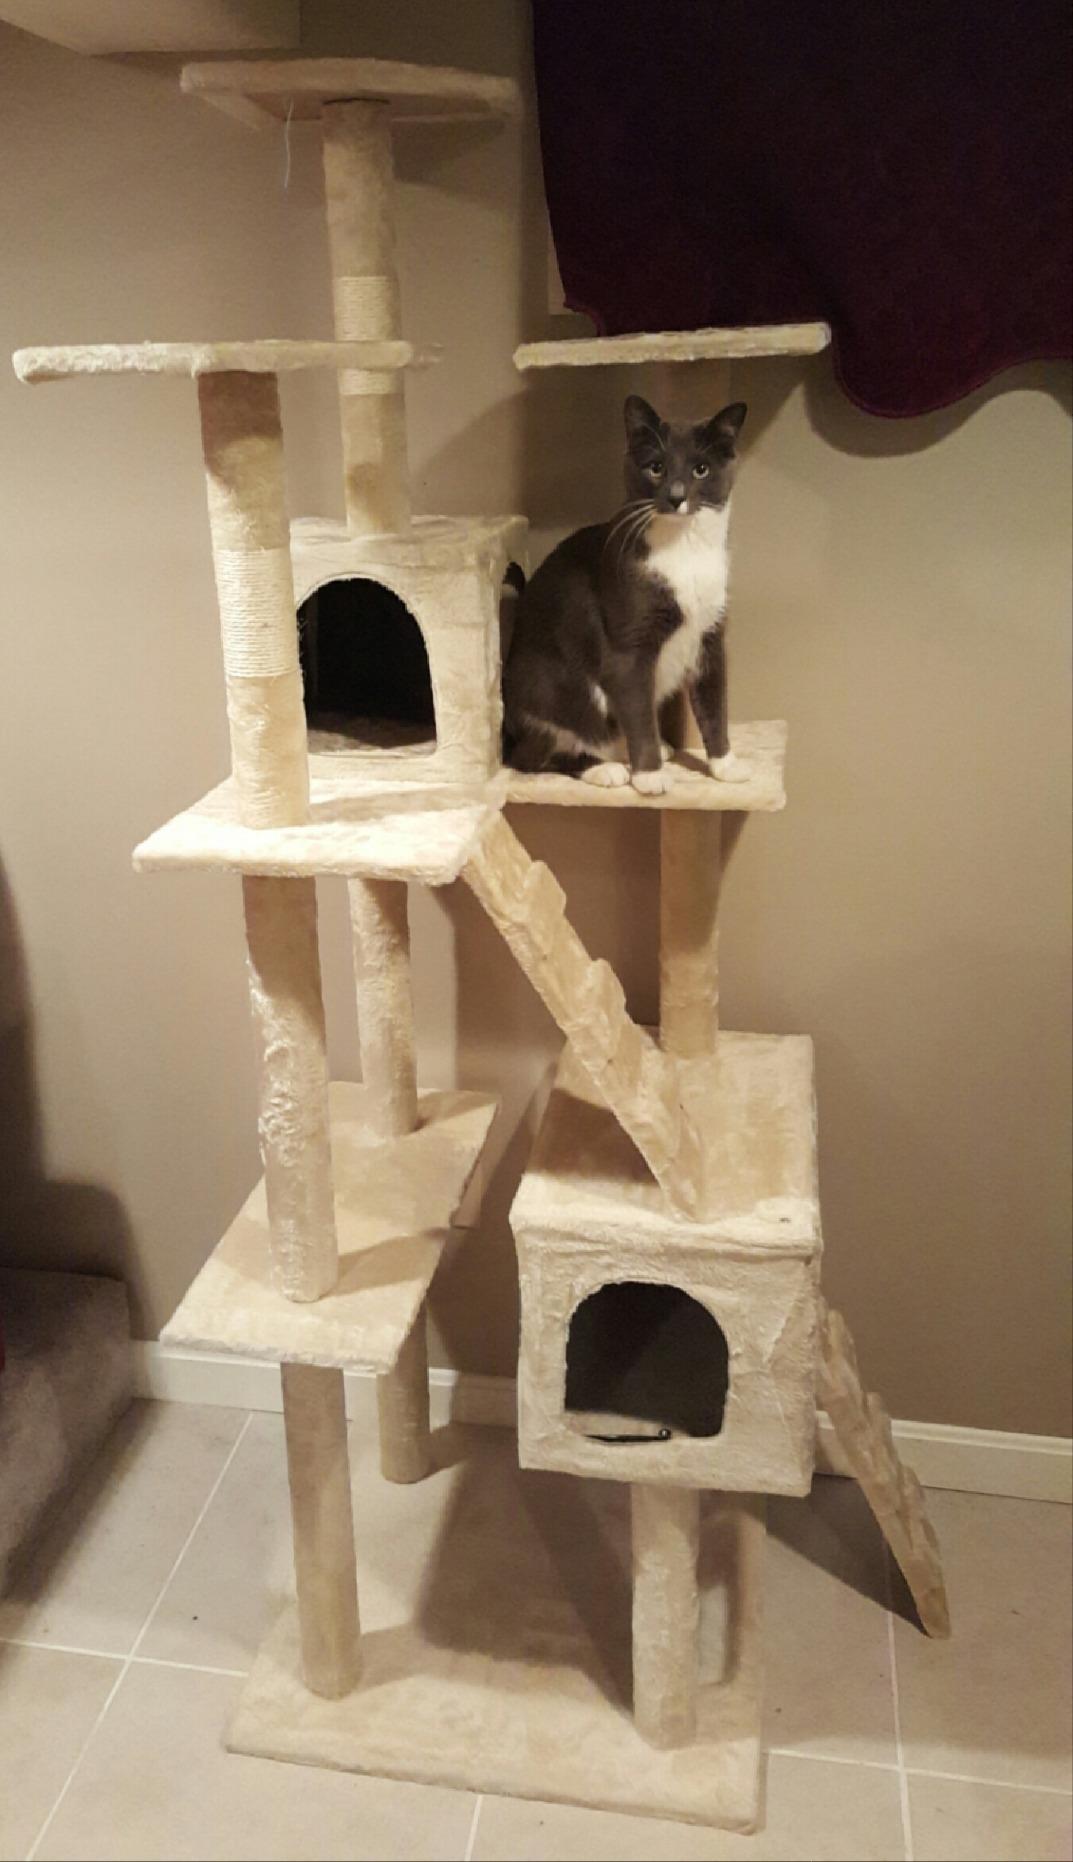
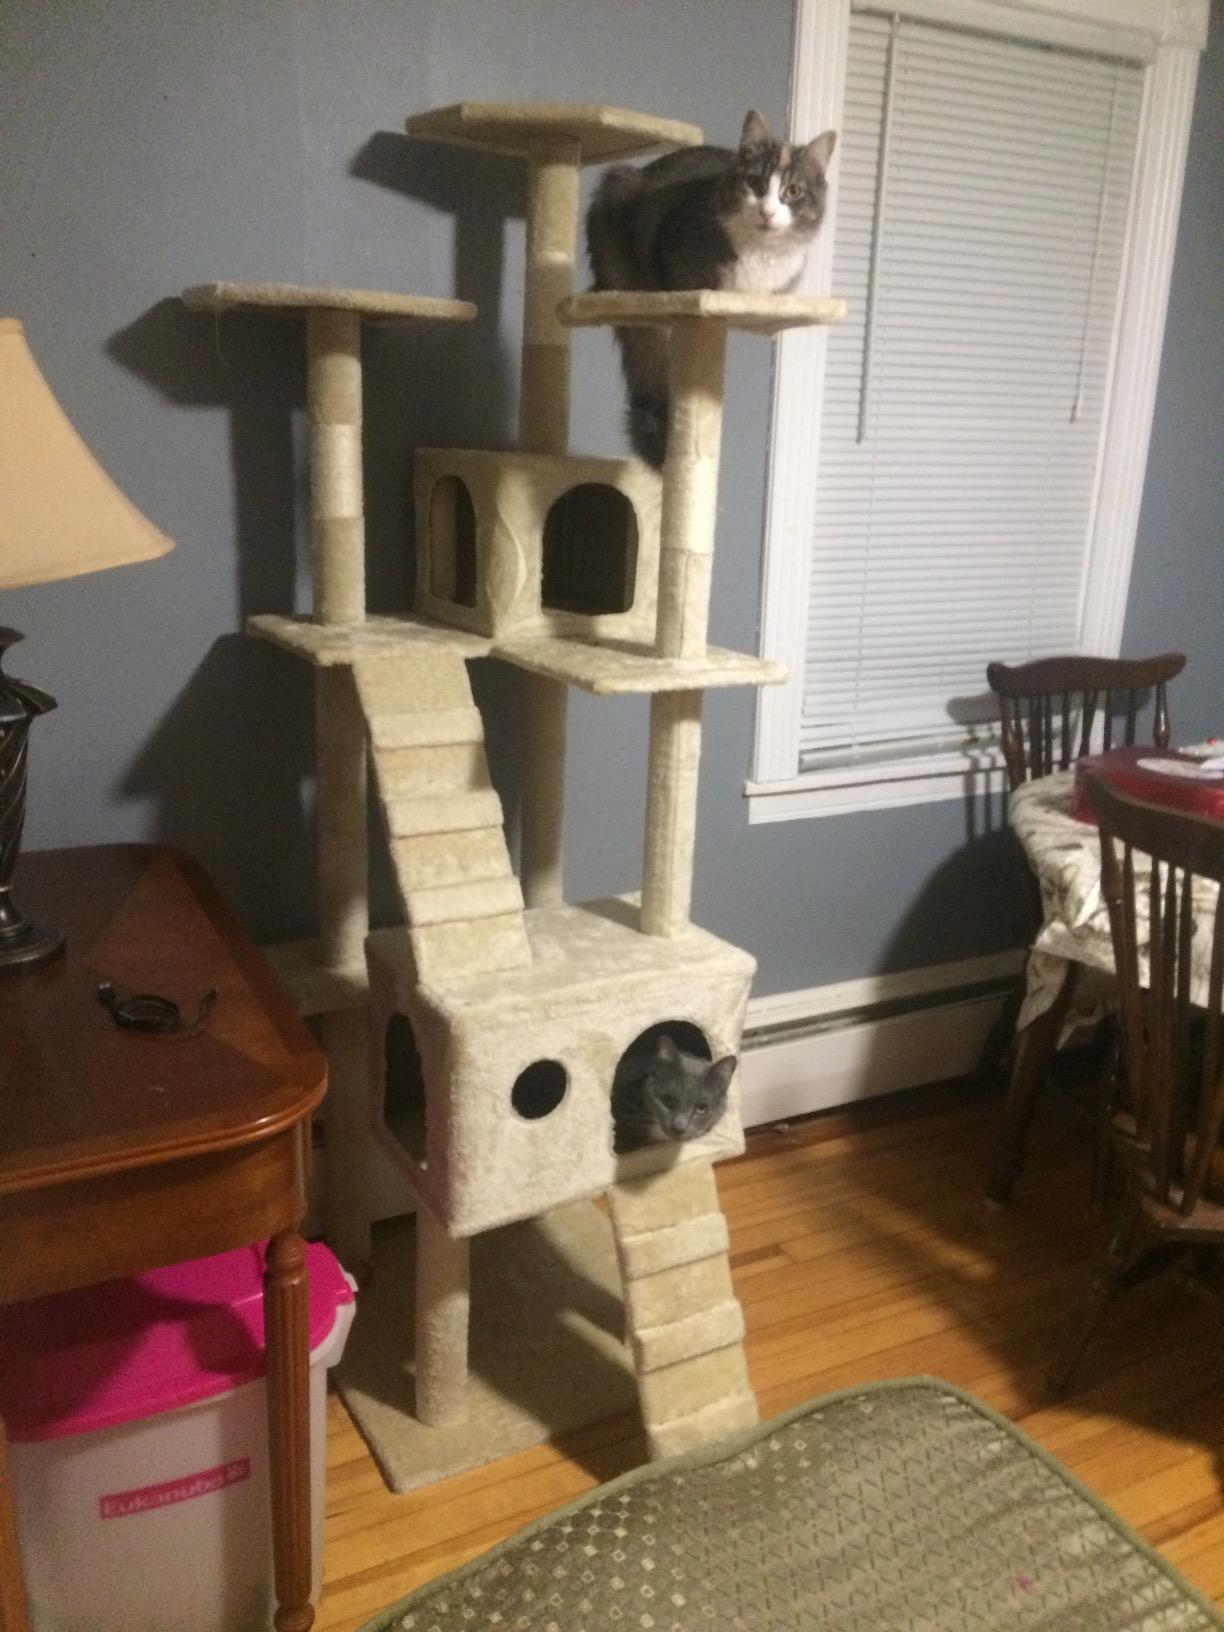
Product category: items_cat tree
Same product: yes